Victoria Calzada

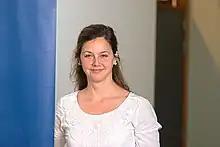
Victoria Calzada in 2023.

Victoria Calzada Falcón (Montevideo, 1985), is a Uruguayan biochemist, professor, researcher and scientist. In 2020, Calzada was awarded the L'Oréal UNESCO Awards for Women in Science for her country.